Pike Place Fish Market

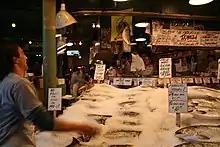
A salmon in flight

The Pike Place Fish Market is widely known for its custom of hurling customers' orders across the shopping area. A typical routine will involve a customer ordering a fish; the fishmongers in orange rubber overalls and boots will call out the order which is loudly shouted back by all the other staff, at which point the original fishmonger will throw the customer's fish behind the counter to be wrapped. The repeated shouting of fish orders started out as a prank on one employee, but became a tradition as the display was enjoyed by customers. When at work, the fish market's staff continually yell to each other and chant in unison while throwing ordered fish. Occasionally they will throw a foam fish into the crowd to scare bystanders, or select a customer from the crowds to participate in the fish toss. The market displays a sign in the general area which reads "Caution: Low Flying Fish".